Tidus

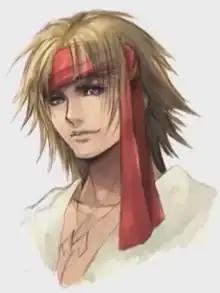
The older Tidus from "Will" attracted positive response from fans to see him playable as well as once again as a protagonist in a possible sequel to the "Final Fantasy X" series.

In "Final Fantasy X", Tidus is a player in the underwater sport of blitzball in an advanced, technological version of Zanarkand. Belying his cheerful, carefree attitude, Tidus hates his absent father Jecht—initially because of his mother's neglect and later for their rivalry at blitzball. During a blitzball tournament, Zanarkand is destroyed by Sin, who transports Tidus and Jecht's friend Auron to Spira. After his arrival on Spira, Tidus drifts to the island of Besaid and joins various guardians on a journey to help Yuna defeat Sin and in hopes of finding a way home.